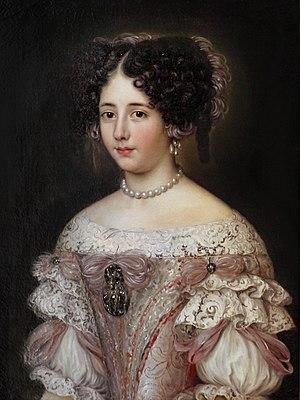
Voet a peint les deux soeurs Hortense et Marie Mancini plusieurs foix. Une comparaison de tous ces portraits démontre que le sujet de cet image n'est pas Hortense, mais en realité Marie Mancini. Particulièrement similaire, et une sorte de pendant plus privé, est le Portrait ""Marie Mancini comme Cléopatre"" (Berlin, Staatliche Museen)."